William Crichton (minister)

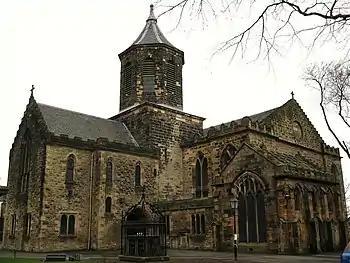
Falkirk Parish Church

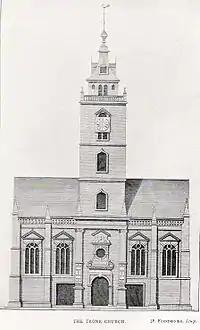
Tron Kirk as it appeared in 1700

William Crichton (1630–1708) was a Scottish minister of the Church of Scotland who twice served as Moderator of the General Assembly, the highest position in the Scottish Church.